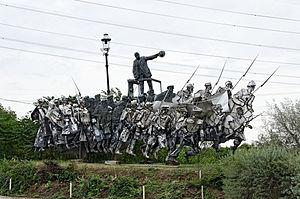
Mémorial Béla Kun. Parc des statues (Memento park), Budapest. (Sculpteur: Imre Varga) Magyar: Varga Imre szobra: Kun Béla emlékmű, Szoborpark Múzeum (A Vérmezőről áthelyezve a rendszerváltás után)
Le Memento Park ou Parc des statues de Budapest, en Europe centrale, regroupe toutes les anciennes statues érigées à la gloire du communisme dans la capitale hongroise : il est considéré comme un musée en plein air de l'art totalitaire mais attire aussi les « ostalgiques » du bloc de l'Est.